Walter Nazarewicz

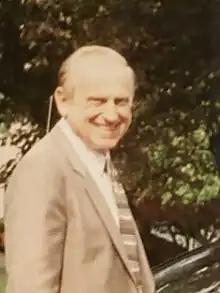
Walter Nazarewicz

He came from Derevliani family of Ukrainian immigrants from Dusaniv, a village in Peremyshliany Raion, Lviv Oblast, who arrived to the US in 1916. Nazarewicz studied at the Cooper Union, where he received his undergraduate degree in chemical engineering.